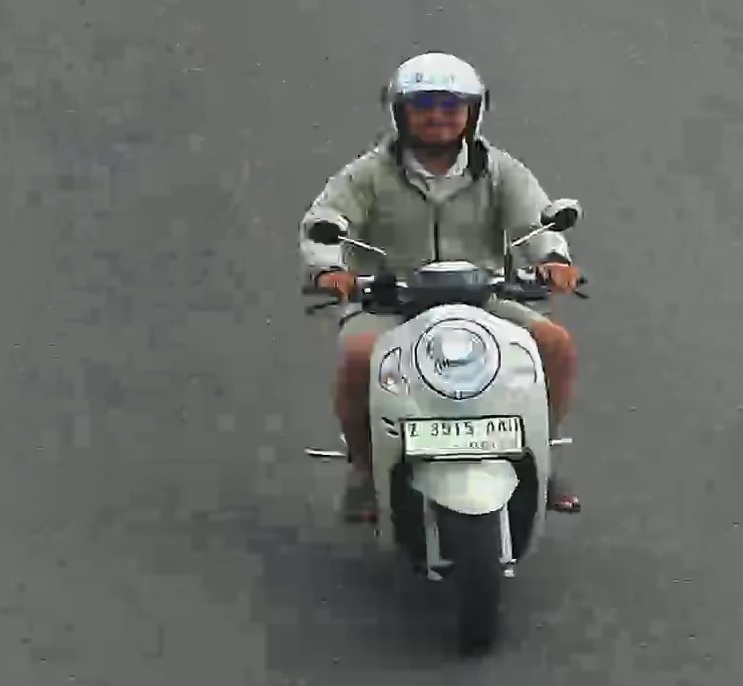
person-with-helmet: 1
person-without-helmet: 0